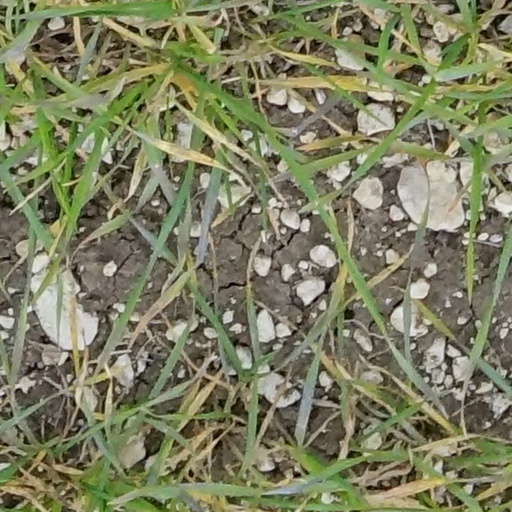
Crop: wheat